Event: Ecuador Earthquake
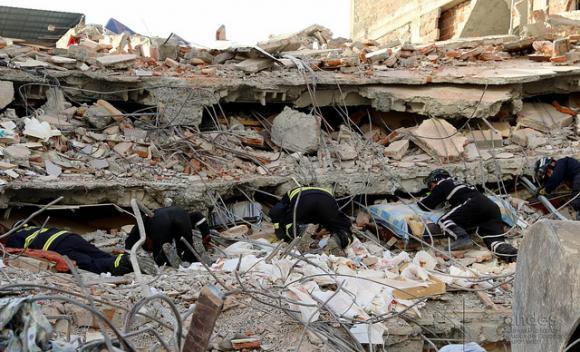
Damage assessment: damage